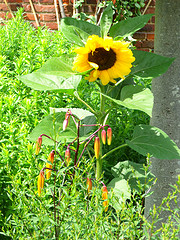
Flower: sunflower